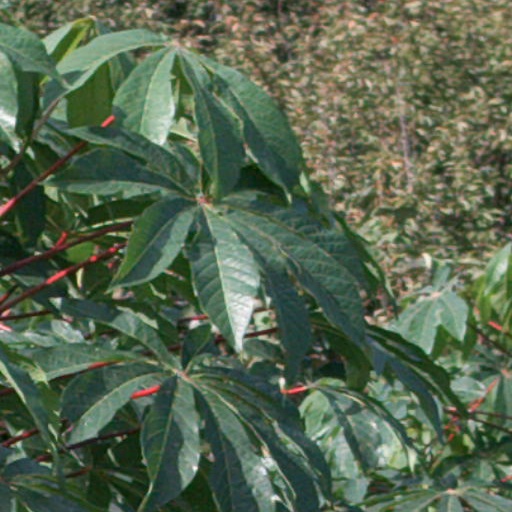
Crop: cassava